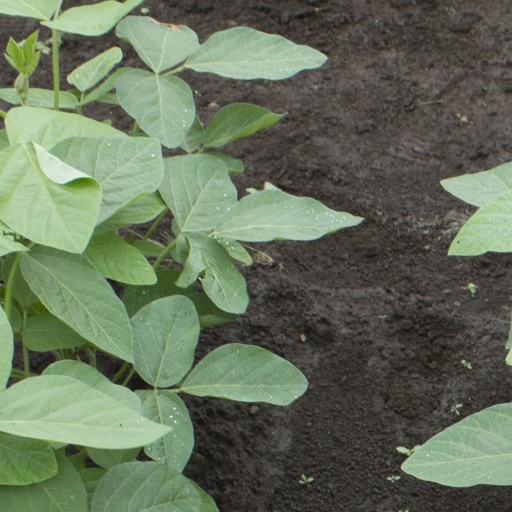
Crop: soybean